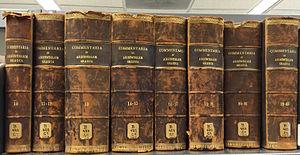
Une partie des volumes des Commentaires grecs sur les livres d'Aristote. Publiée à Berlin par la Deutsche Akademie der Wissenschaften (1882-1909)
Aristote, abréviation par apocope du nom Aristotélès ou Aristotèle, est un philosophe grec de l'Antiquité. Il est avec Platon, dont il a été le disciple à l'Académie, l'un des penseurs les plus influents que le monde occidental ait connu. Il est aussi l'un des rares à avoir abordé presque tous les domaines de connaissance de son temps : biologie, physique, métaphysique, logique, poétique, politique, rhétorique et de façon ponctuelle l'économie. Chez Aristote, la philosophie est comprise dans un sens plus large : elle est à la fois recherche du savoir pour lui-même, interrogation sur le monde et science des sciences.